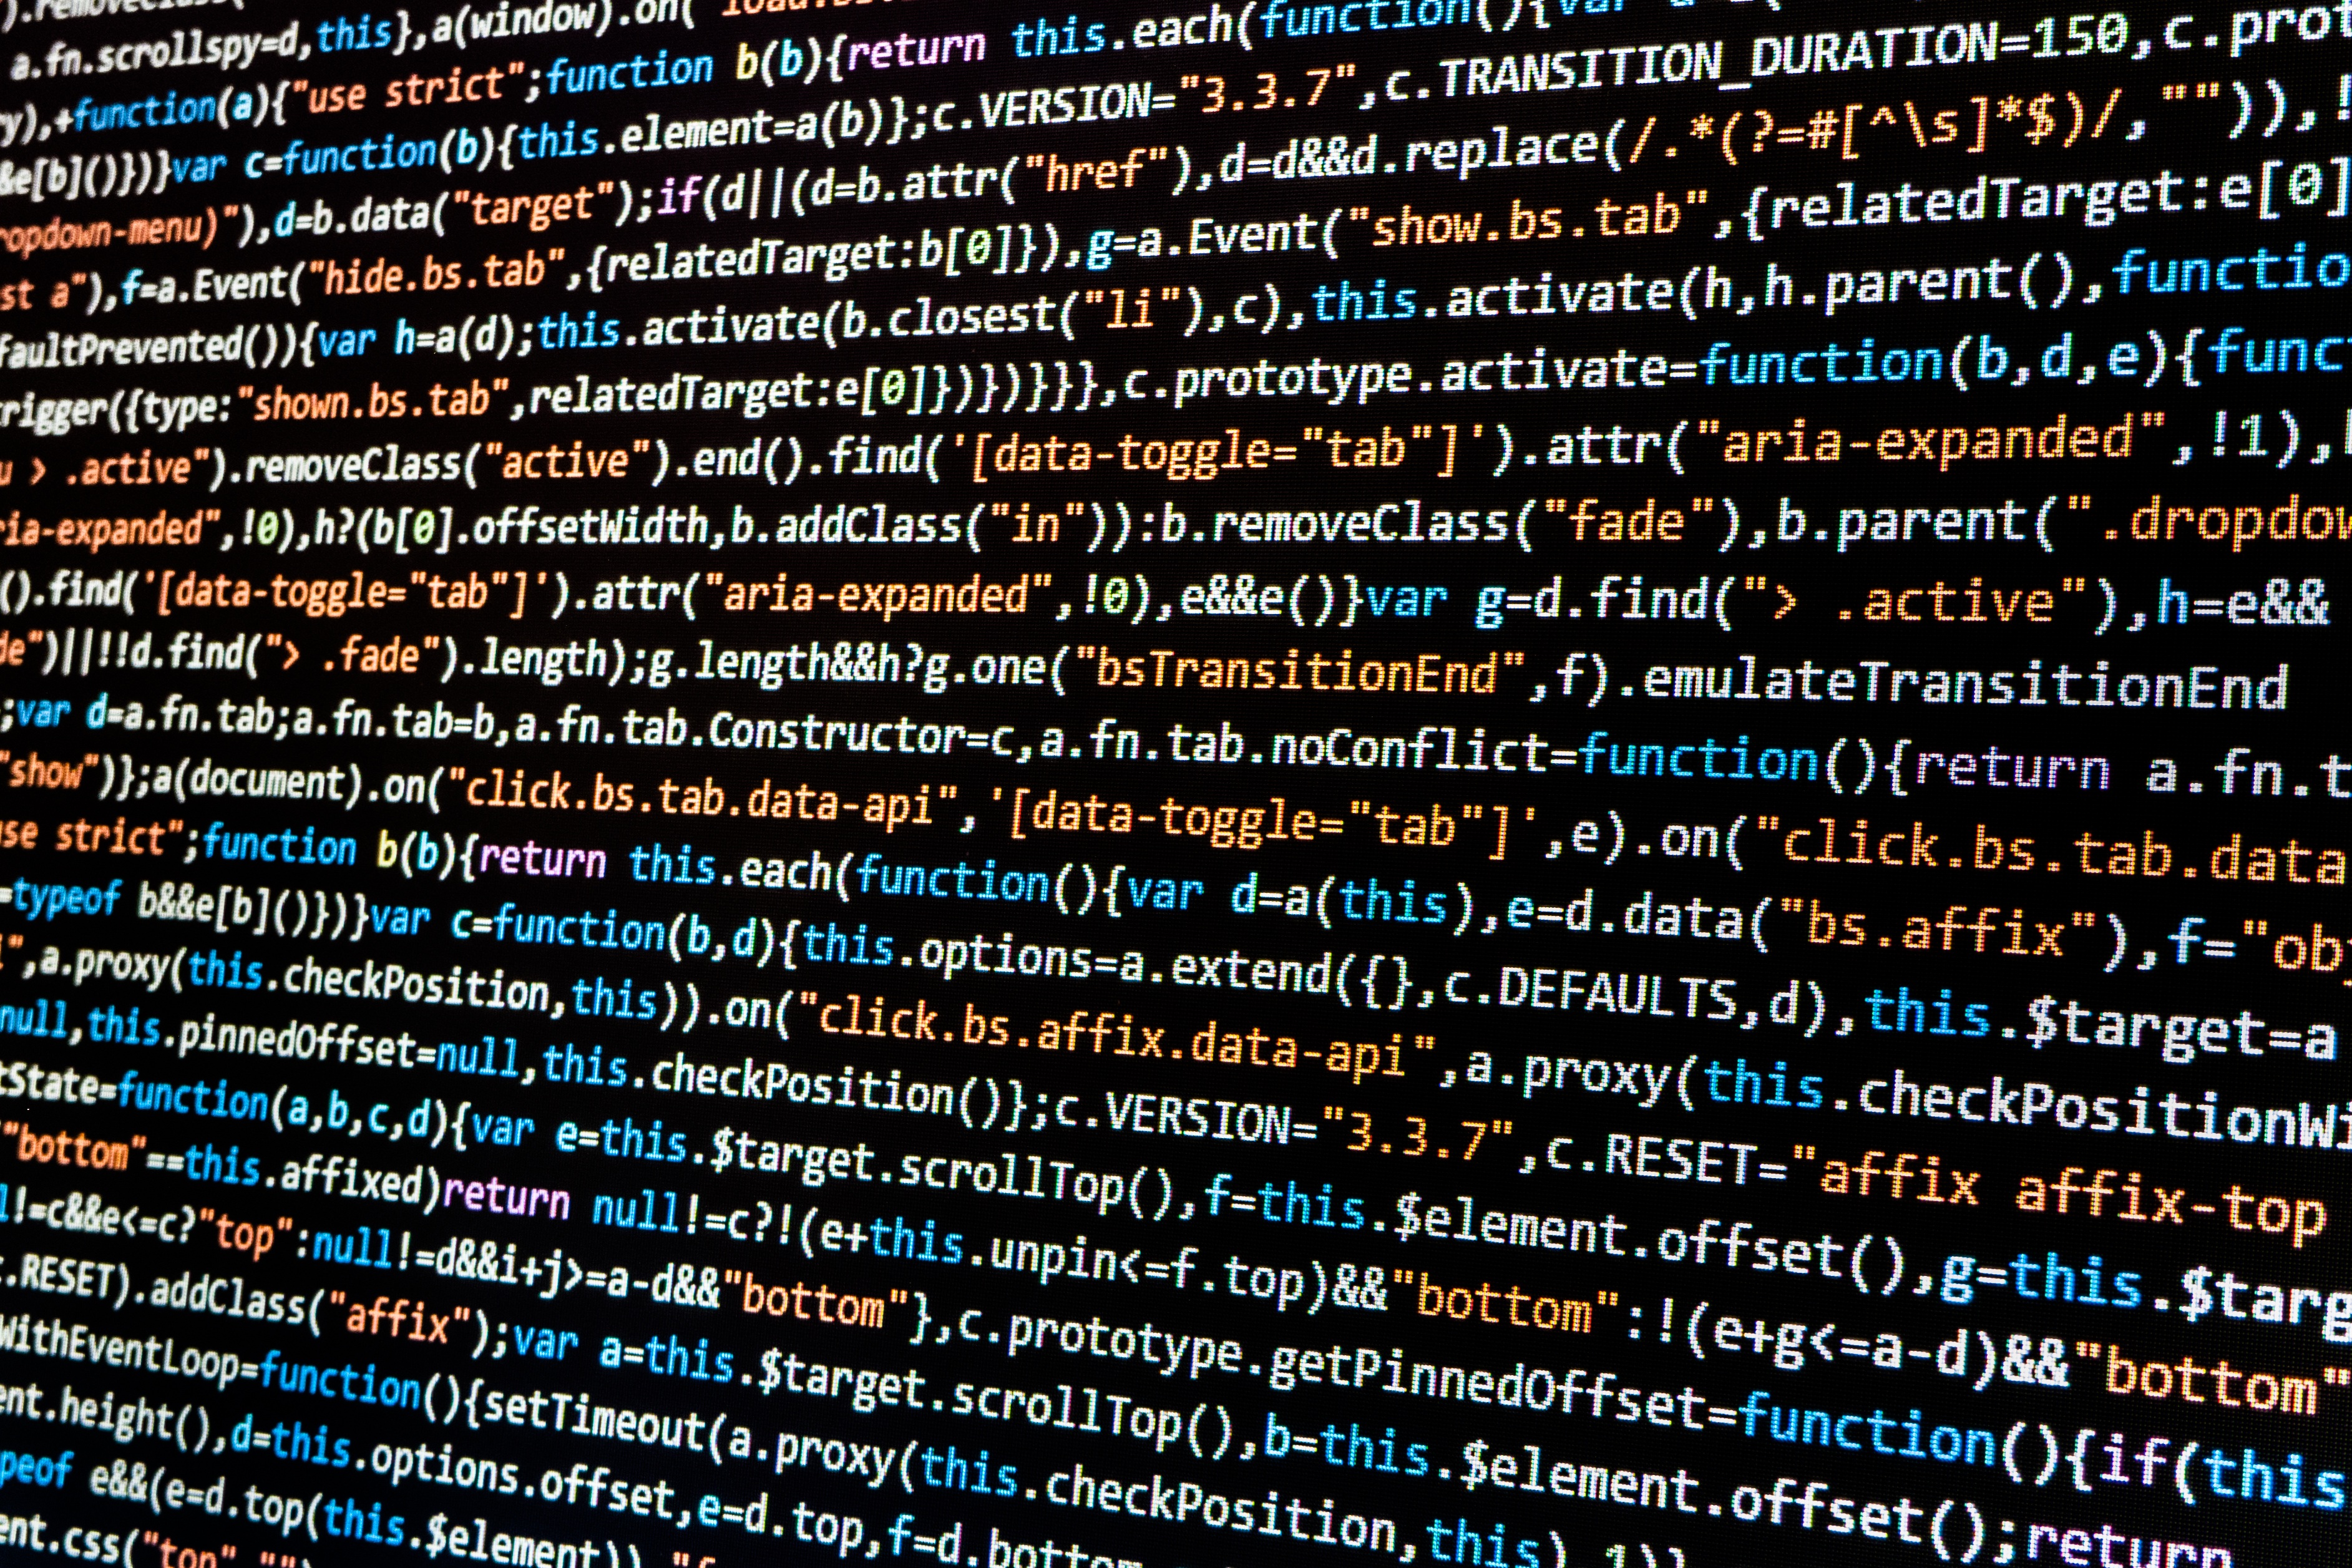
number, line, coding, programming, programming language, font, source code, text, code, screenshot